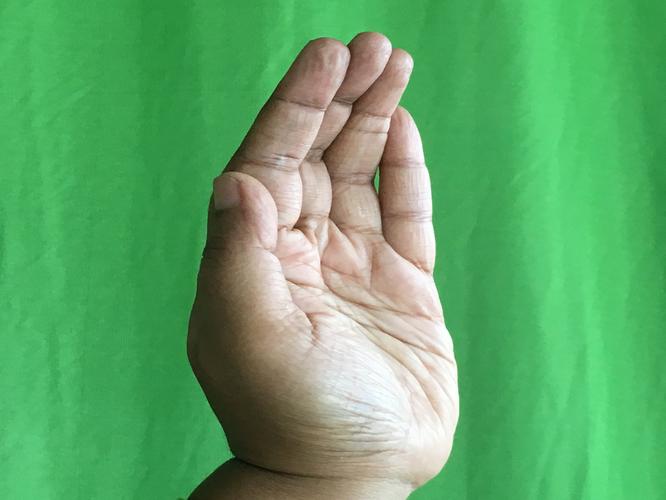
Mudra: Sarpasirsha
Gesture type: single_hand